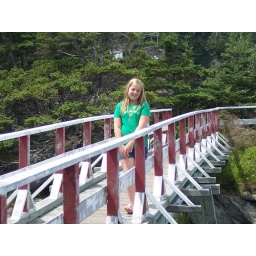
the bridge over one of the rocky spots you need to cross to get to the lighthouse